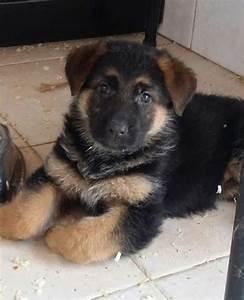
dog